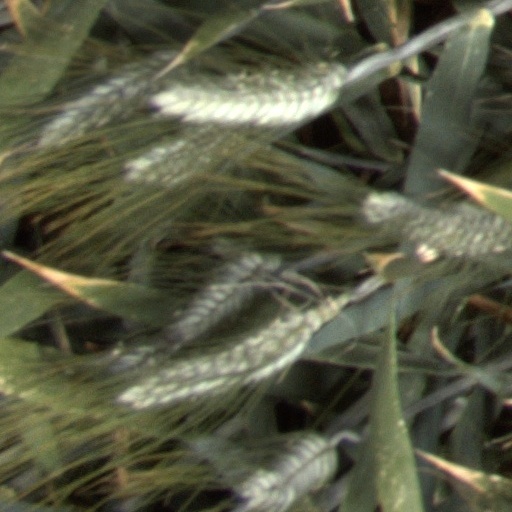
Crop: wheat